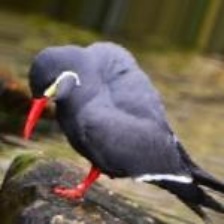
Species: INCA TERN
Scientific name: LAROSTERNA INCA